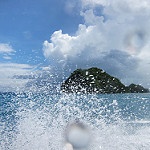
Label: sea